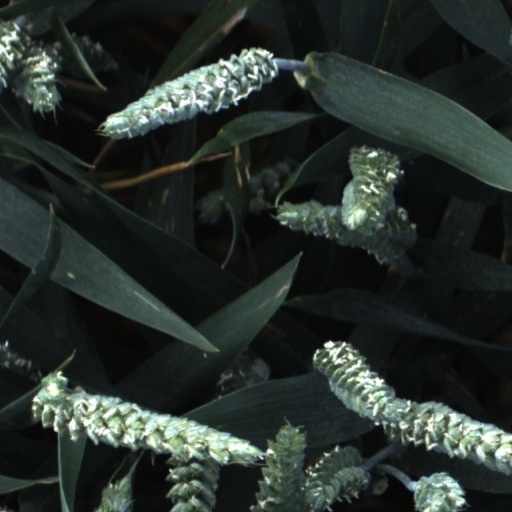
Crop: wheat